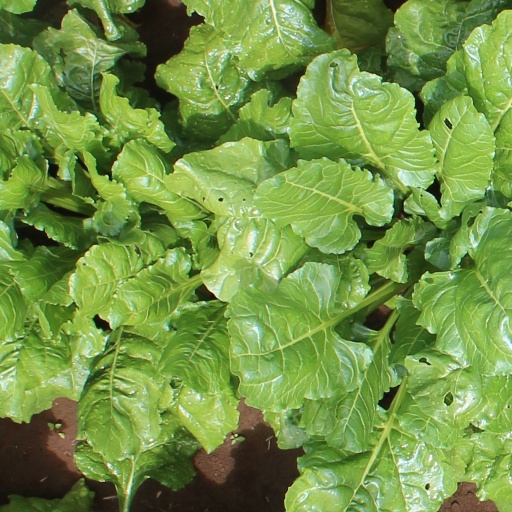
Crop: sugar beet